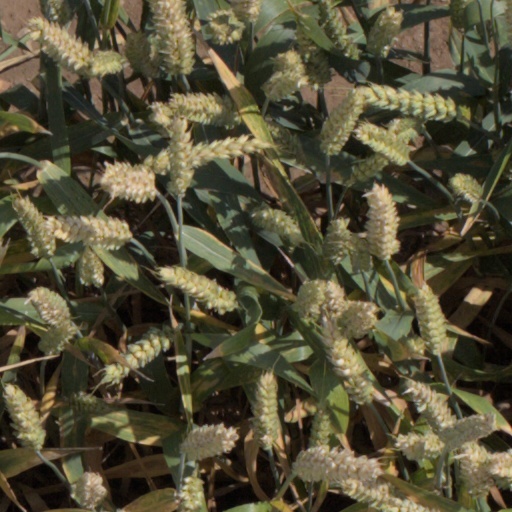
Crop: wheat